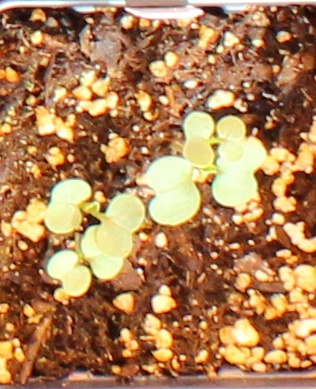
Label: Canola